Mercedes D.III

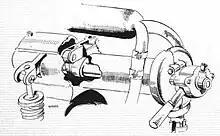
Aft-end details of the original SOHC valvetrain for the D.III - the rocker arm emerges from the "rocker box" through a slot in the box's side.

All of the D.III series were generally very similar to other models, with the exception of the piston profile, carburetor details and valvetrain details. It appears that upgrades were available for many of the engines, certainly for the III to IIIa, and IIIa to IIIaü. It would seem unlikely that early III's would ever make it to the IIIaü standard, as they would almost certainly have been worn out in service before then.